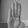
ASL letter: B